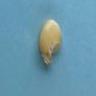
Maize quality: Bad